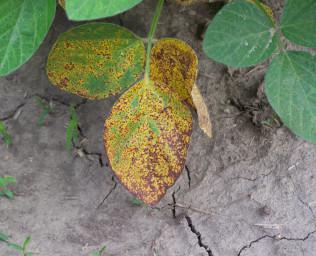
Plant: Soybean
Disease: soybean brown spot